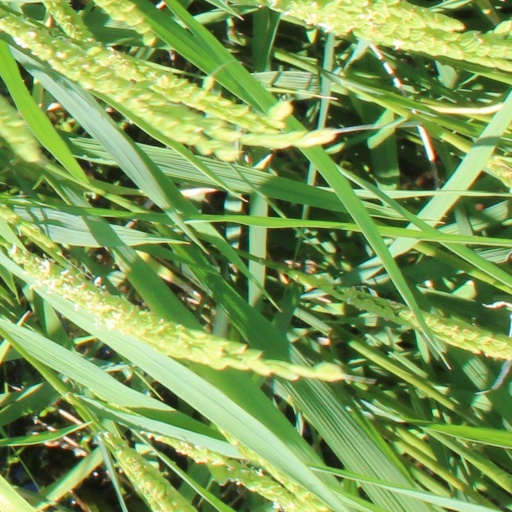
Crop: rice